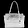
Label: Bag